WMOS

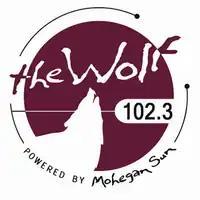
Previous logo

On March 17, 2008, WXLM's news/talk format moved to 104.7 FM; concurrently, the classic rock programming of WMOS moved to 102.3. Both formats remained the same. In 2010, the news/talk format migrated back as WXLM to AM 980; 104.7 now operates as WELJ.